The Miracle (1991 film)

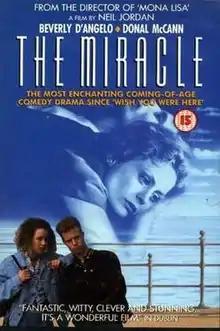

The Miracle is a 1991 drama film written and directed by Neil Jordan. It stars Beverly D'Angelo, Donal McCann, and Niall Byrne. It was entered into the 41st Berlin International Film Festival.